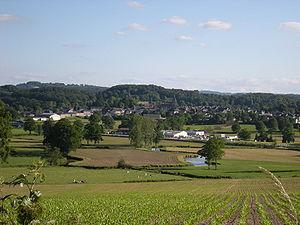
Le bourg du Grand-Bourg vu depuis le village d'Ardannes. On distingue au premier plan la rivière Gartempe. Au second plan apparaît la zone artisanale, et plus loin le bourg regroupé autour de la collégiale Notre-Dame.
La Gartempe est une rivière française, qui coule dans les départements de la Creuse, de la Haute-Vienne, de l'Indre, d'Indre-et-Loire, et de la Vienne, en régions Centre-Val de Loire et Nouvelle-Aquitaine.
Le Grand-Bourg est une commune française du département de la Creuse et de la Région Nouvelle-Aquitaine, et un chef-lieu de canton.